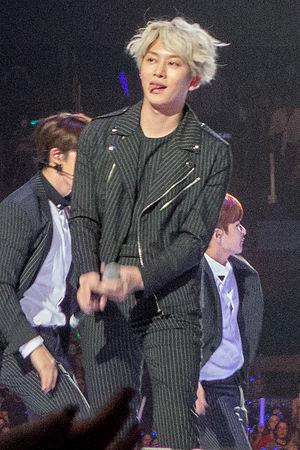
M&D est un duo sud-coréen de pop rock formé par SM Entertainment en 2011. Le groupe se compose de Kim Heechul de Super Junior et de Kim Jungmo de TRAX. Les deux membres écrivent et composent toutes leurs chansons. Leur premier single, « Close Ur Mouth », est sorti en juin 2011.